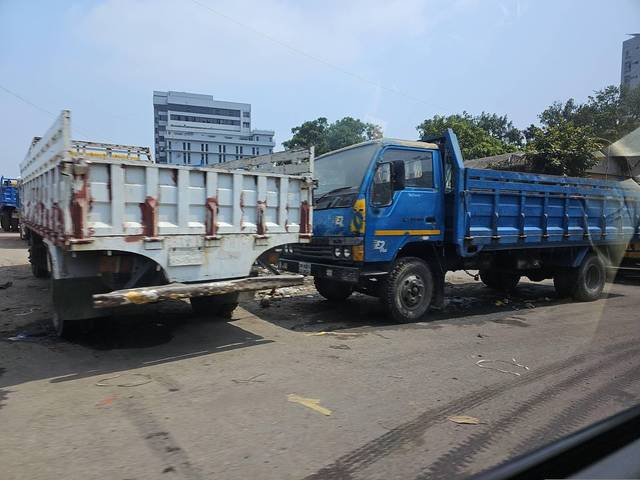
Region: Bangladesh
Coordinates: 23.757, 90.395